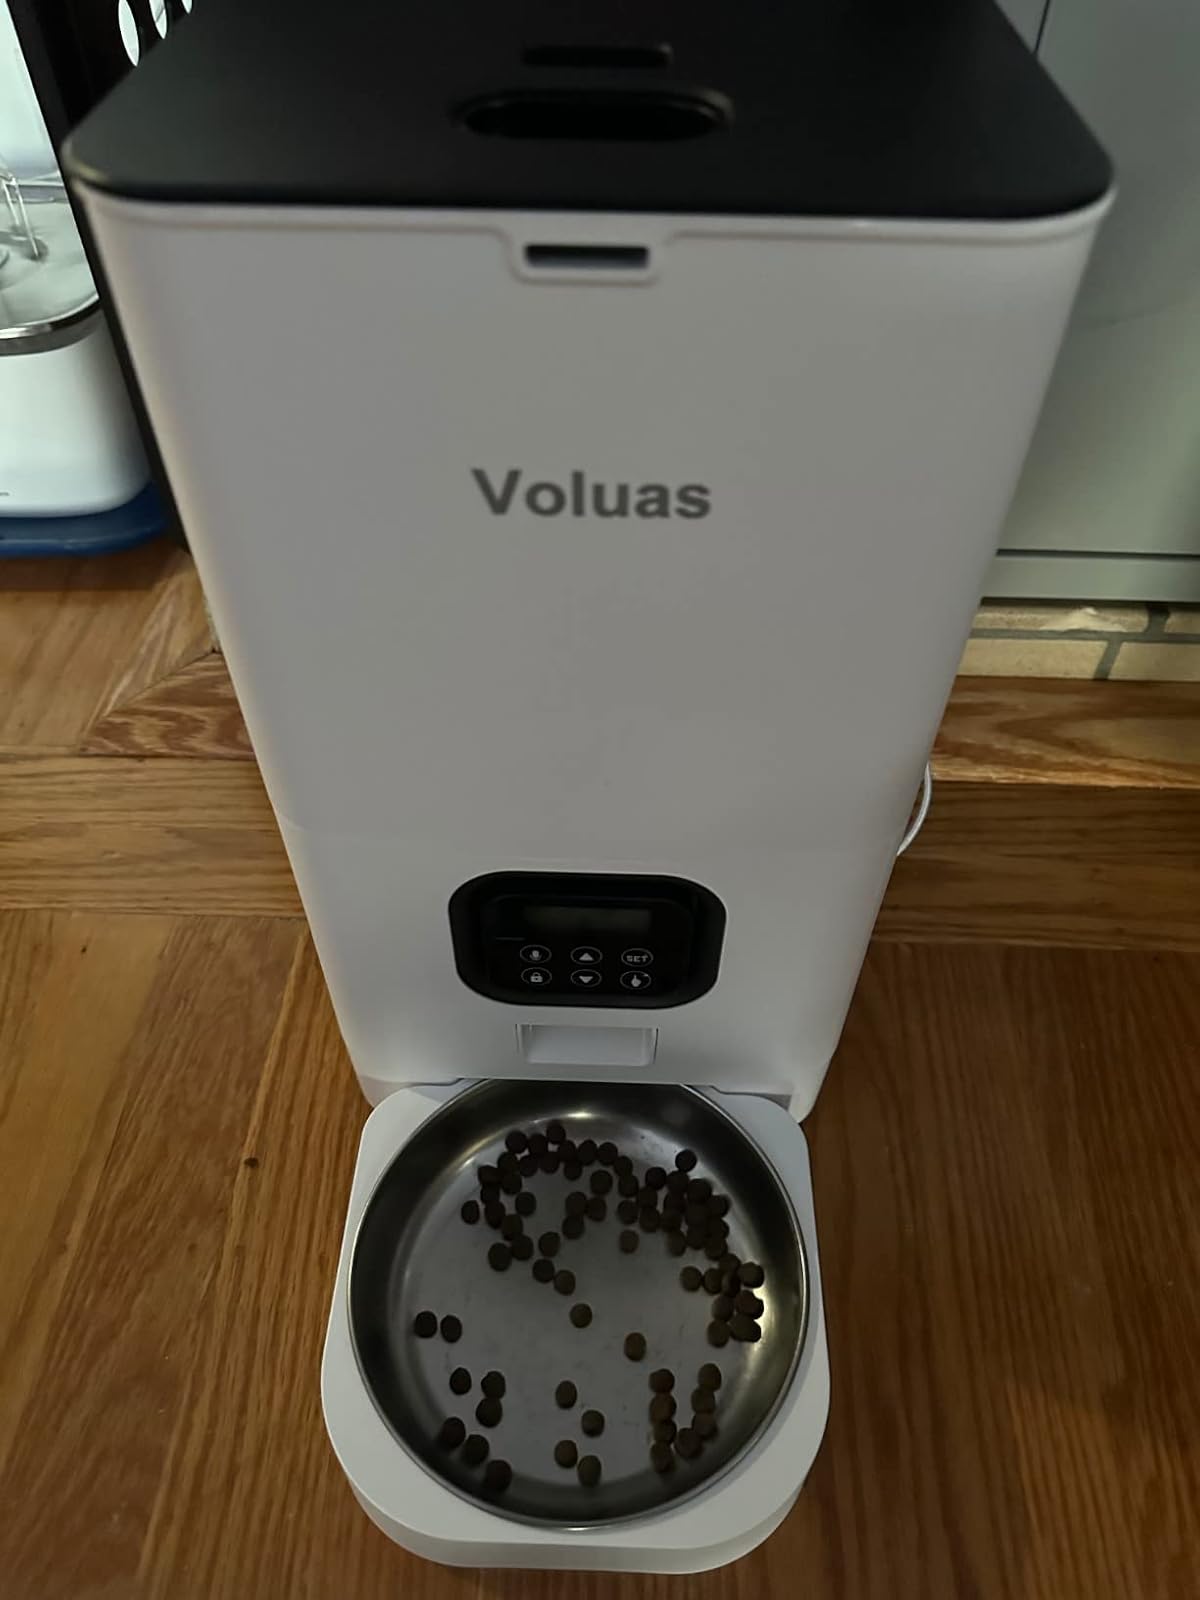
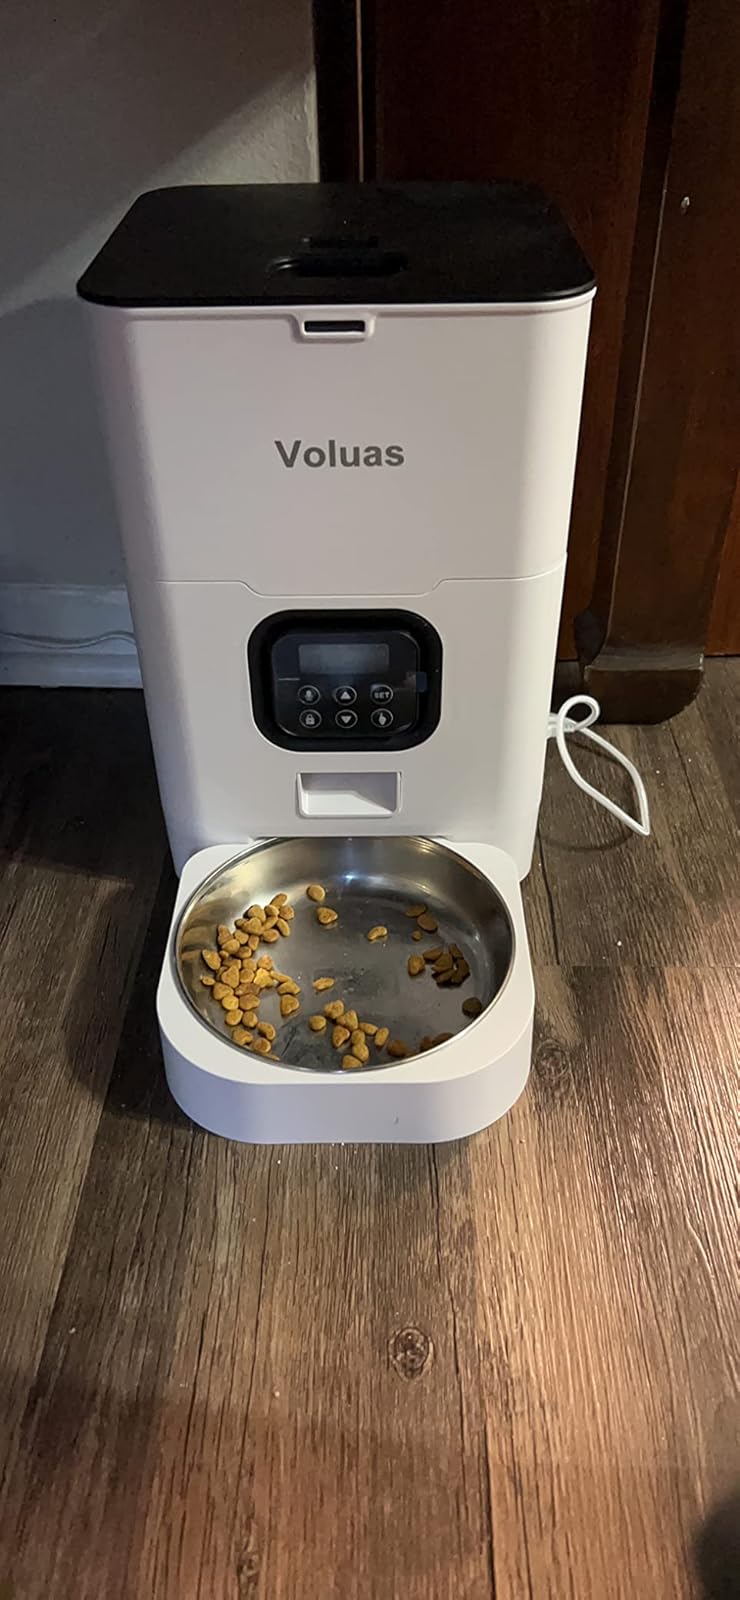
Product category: items_feeder
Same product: yes